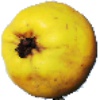
Label: quince